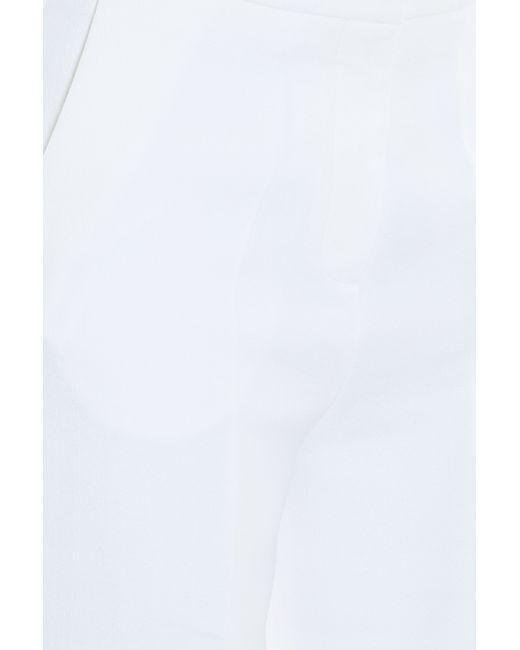
lässige schlichte weiße Hose für Damen